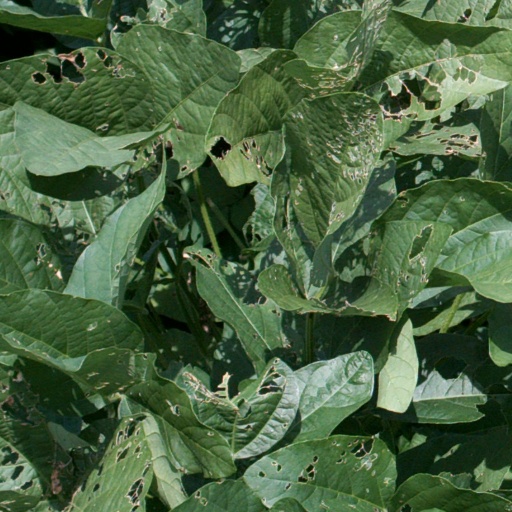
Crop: soybean